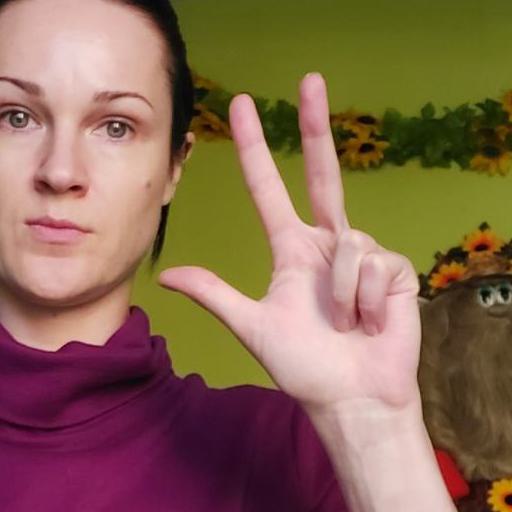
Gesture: three2